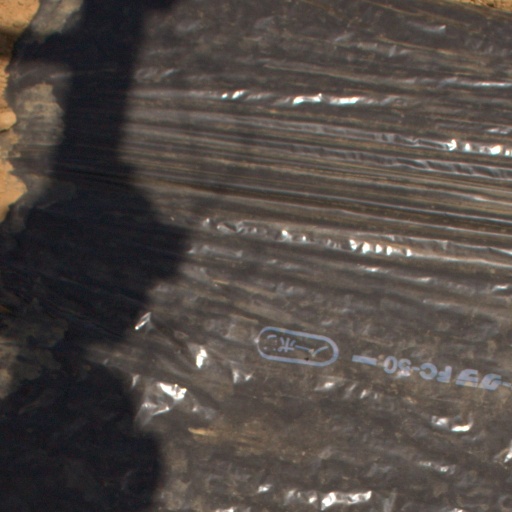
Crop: Jerusalem artichoke